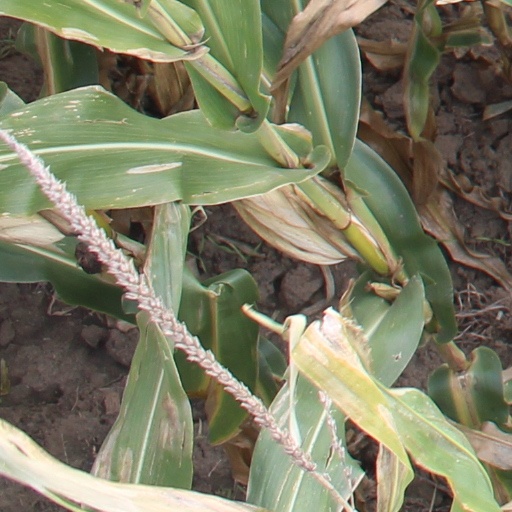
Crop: maize; corn